Rodmarton Manor

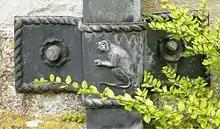
The rainwater pipes are embossed with images such as this monkey

Rodmarton Manor is a country house built between 1909 and 1929, built from local materials, worked by local craftsmen. It was built as three wings, viewed in plan as three sides of an octagon, around a large circular courtyard, covered in grass which is designed to be reminiscent of a village green. The majority of the building is two storeys high and made of coursed cut stone, the plinth is offset and the quoins are flush. The roof is made of stone slate, with grouped chimneystacks.